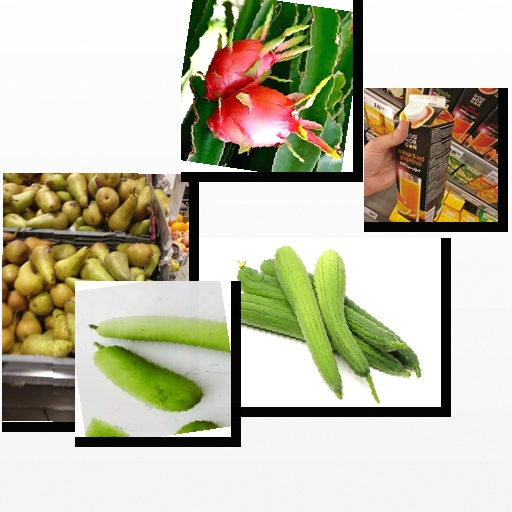
Food items: orange_red_grapefruit_juice, ridge_gourd, pear, dragon_fruit, bottle_gourd